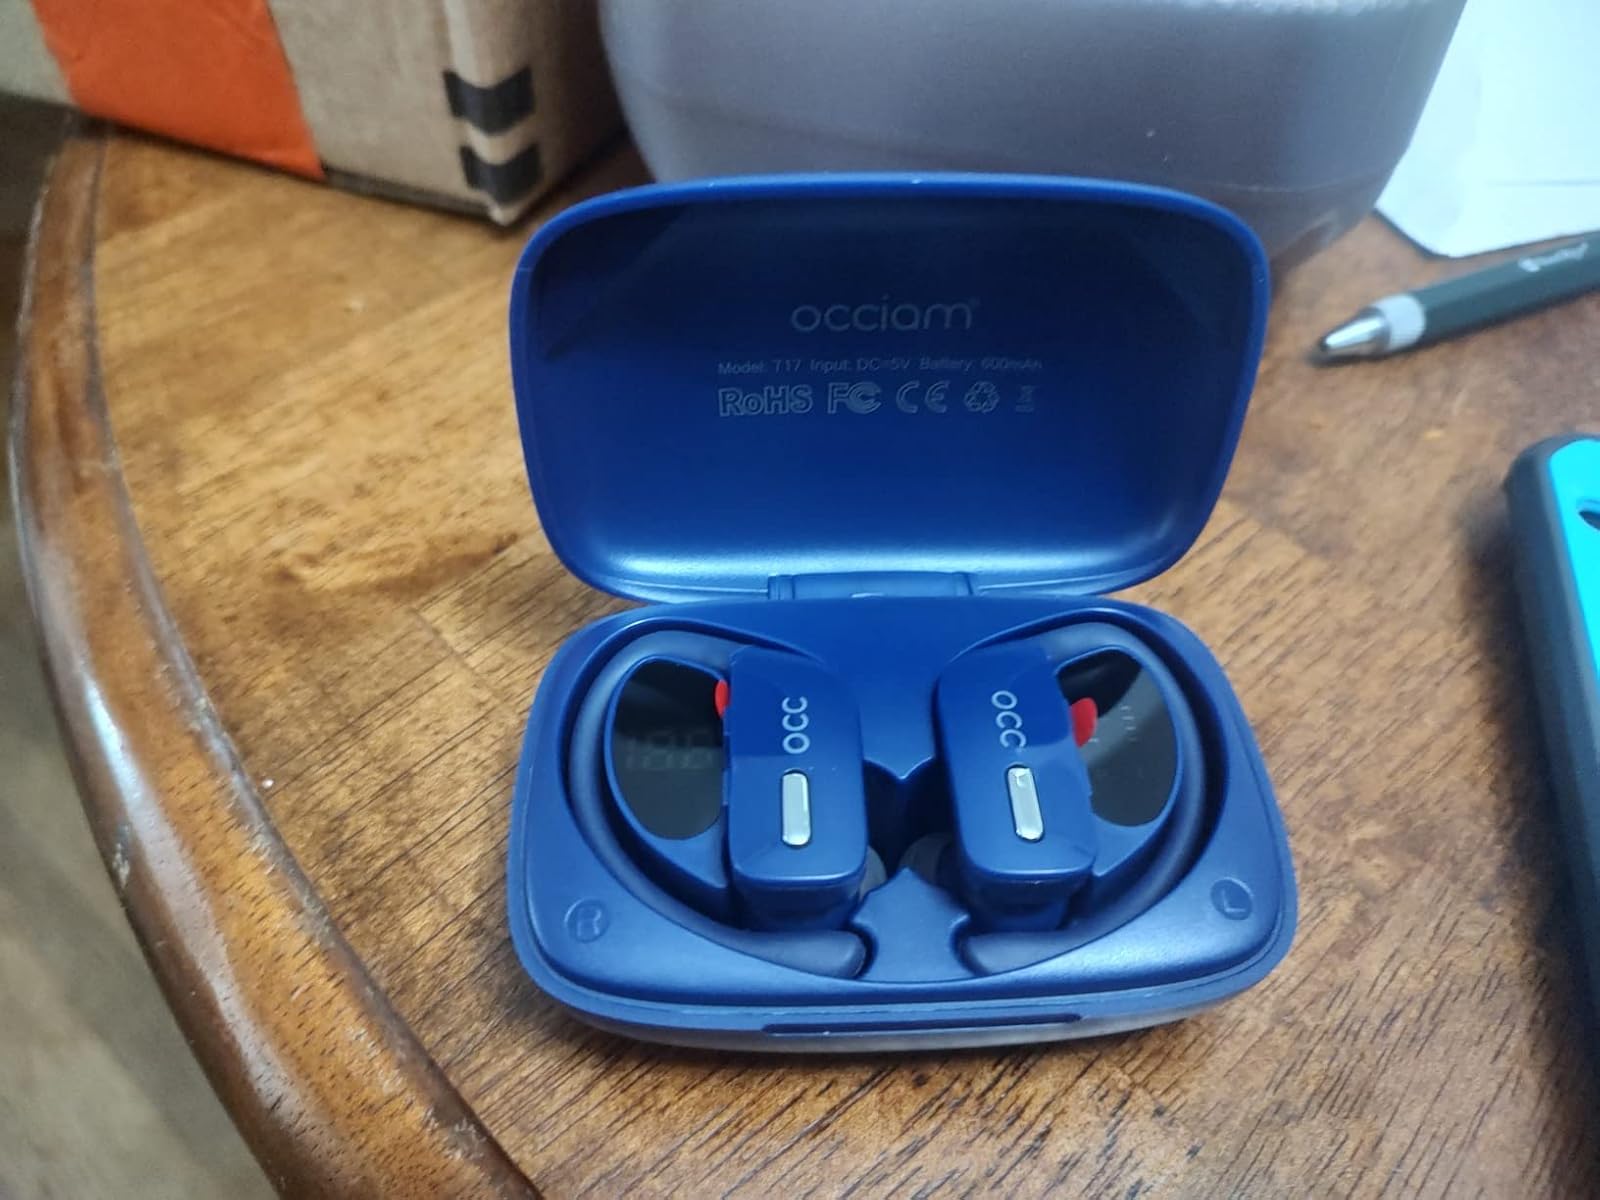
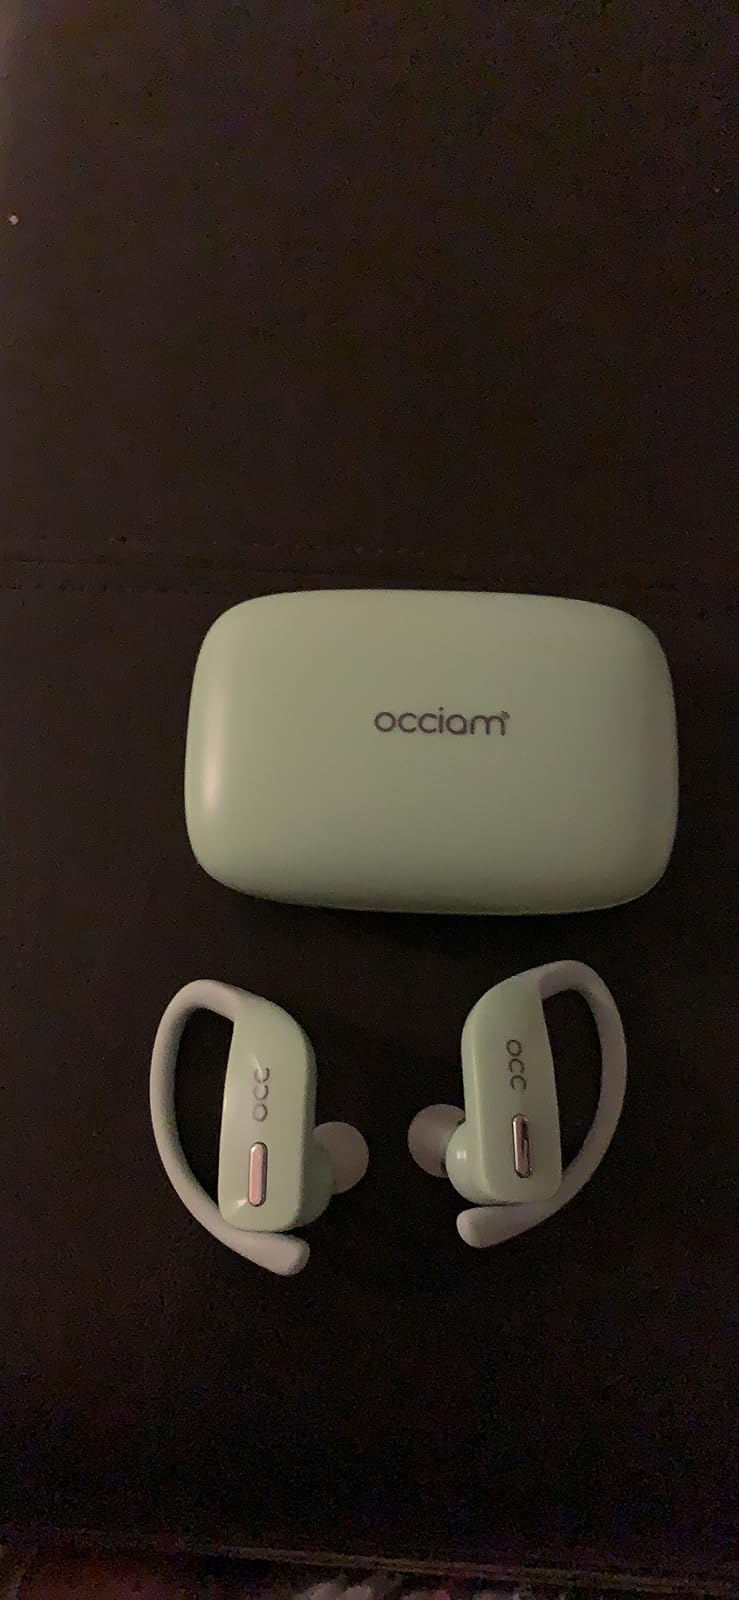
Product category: earbuds
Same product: no